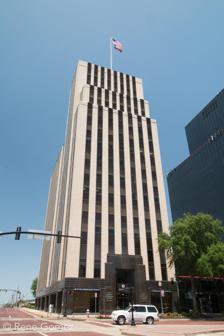
Building: People's National Bank Building (Tyler, Texas)
Country: United States of America
Year built: 1932
Historic office building in Tyler, Texas United States historic place People's National Bank Building U.S. National Register of Historic Places Show map of Texas Show map of the United States Location 102 N. College Avenue, Tyler, Texas Coordinates 32°21′03″N 95°18′06″W / 32.35083°N 95.30167°W / 32.35083; -95.30167 Area less than an acre Built 1932 Built by Campbell & White; Universal Contracting of Houston (poured foundation) Architect Alfred C. Finn Architectural style Art Deco NRHP reference No. 02000896 Added to NRHP August 22, 2002 People's National Bank Building is a high-rise building in Courthouse Square, Tyler, Texas , at 102 N. College Street. It is listed on the National Register of Historic Places . The Art Deco building was designed by noted Texas architect Alfred C. Finn , who touted an extensive portfolio of steel-framed skyscrapers when the People's National Bank Building was completed in 1932. Since 2014 it has been known as the People's Petroleum Building . History Local attorney and judge Samuel A. Lindsey commissioned the People's National Bank Building in 1932, amidst the Great Depression . Lindsey was also a local real estate investor and chairman of the bank. He established the People's National Company as a medium to finance the project while limiting liability to the bank and to himself. The building is located at the southwest corner of Courthouse Square in downtown Tyler. Block 9, Lot 5 was previously occupied by the two-story Goldstein and Brown mercantile store, which was damaged by a fire as early as 1930. The mercantile partners sold the property to People's National Bank in May 1931. The bank commissioned Houston architect Alfred C. Finn to design a skyscraper to replace the store, and by October, he submitted illustrations for the proposed building. A local contractor, Campbell & White, was responsible for construction, and engaged Universal Contracting of Houston to pour the foundation in April 1932. Campbell & White was the general contractor. People's National Bank Building opened on 5 November 1932 and was fully leased before the start of 1933. It was home to Tyler's most important business tenants: McMurrey Refining Company, the law firm of Pollard & Lawrence, and Broughton Wilkinson, who started a local oil boom with the development of Daisy Bradford #3. The building's owners responded to the demand for local office space by expanding the four-story wing on West Erwin street to ten stories. It remained the prime office location in Tyler through the 1950s, after which the building lost tenants and attempted to stem the tide with some expensive renovations in 1969. Nation's Bank acquired People's National Bank, then moved into its own new twenty-story building in the early 1980s. This additional office space near the square and the trend of new suburban development in south Tyler caused high vacancy rates in downtown. Tyler Towne Centre acquired the building in 1997, while preserving its appearance. Through 2001, the banking facilities lacked a tenant, but Tyler Towne Centre leased some retail and office space. According to one report, however, the building was mostly unoccupied in 2000. A new ownership group – Garnett and Tim Brookshire, and Andy Bergfeld – began a new renovation project in the early 2010s, replacing infrastructure, including new air conditioning, electrical, and plumbing systems. They renamed it People's Petroleum Building. Renovations of the tenth and eleventh floors created model office space to show to potential tenants. As of September 2014, the ninth and tenth floors were leased, with the eleventh floor refurbished as leasable space. Architectural characteristics At the retail level, on the College Street and Erwin sides, the facades are clad in smooth black granite with flutings . The pane glass was originally set in metal frames, but replaced with plate glass set in aluminum frames. The first floor interiors, including the lobby and the banking rooms, are mostly original, decorated in marble and limestone. The elevation is only symmetrical on its College Street side, where the facings are composed mostly of brick and offset by polished black granite. Gallery People's National Bank Building in 2012 People's National Bank Building in 2016, view from the west People's National Bank Building in 2016, view from N. College Avenue References